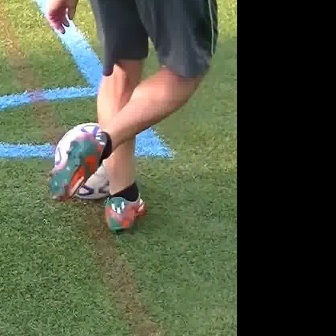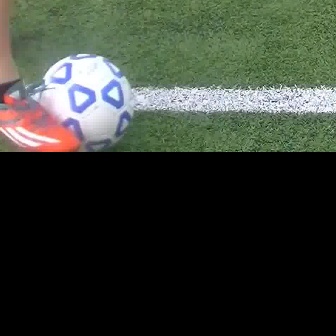
  Please identify the target specified by the bounding box [51,120,131,199] in the first image and locate it in the second image. Return the coordinates in [x_min,y_min,x_max,y_max] format.
Answer: [35,51,134,150]